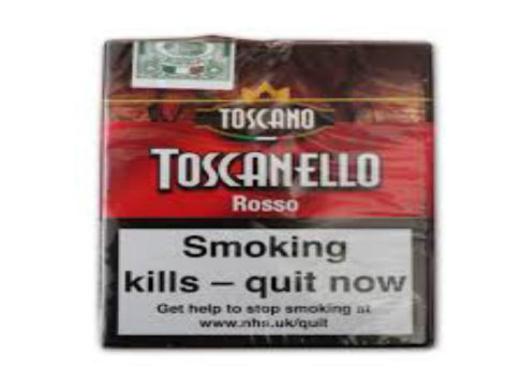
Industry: Necessities